Toruń

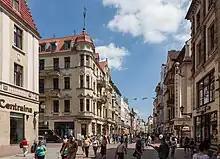
Toruń's city centre incorporates a large commercial district

Thanks to its architectural heritage Toruń is visited by more than 1.5 million tourists a year (1.6 million in 2007). This makes tourism an important branch of the local economy, although time spent in the city by individual tourists or the number of hotels, which can serve them, are still not considered satisfactory. Major investments in renovation of the city's monuments, building new hotels (including high-standard ones), improvement in promotion, as well as launching new cultural and scientific events and facilities, give very good prospects for Toruń's tourism.